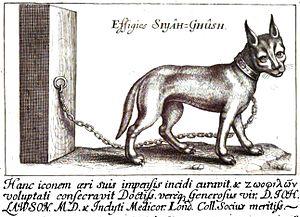
Planche de Walter Charleton (1677) décrivant le Siyah Gush (Caracal caracal) dans
Le Caracal est un félin du genre Caracal largement répandu en Afrique et en Asie depuis le Moyen-Orient jusqu'au sous-continent indien. En 2008, le caracal était classé en catégorie préoccupation mineure sur la liste rouge de l'UICN en raison de sa présence relativement commune notamment en Afrique australe et en Afrique de l'Est. Le caracal est néanmoins considéré comme menacé en Afrique du Nord et rare en Asie centrale et en Inde.